North Florida Ospreys baseball

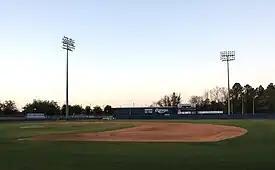
Harmon Stadium

The North Florida Ospreys baseball team represents the University of North Florida in the sport of baseball. The Ospreys compete in Division I of the National Collegiate Athletic Association (NCAA), in the ASUN Conference (A-Sun). They play their home games in Harmon Stadium on the university's Jacksonville, Florida campus. The Ospreys were founded in 1988 as members of the NAIA. They moved to the NCAA Division II level in 1994, and began their Division I transition in 2006. They became fully eligible at the Division I level in 2010. Most recently, the Ospreys won their first Atlantic Sun regular season championship in 2015.